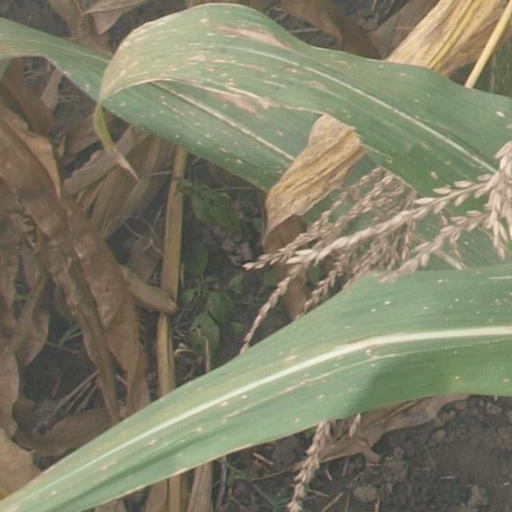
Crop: maize; corn